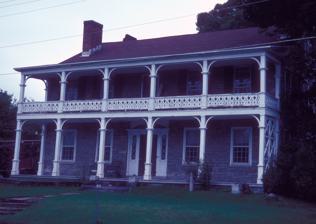
Building: Edmund Wilson House
Country: United States of America
Year built: 1789
Historic house in New York, United States United States historic place Edmund Wilson House U.S. National Register of Historic Places Show map of New York Show map of the United States Nearest city Port Leyden, New York Coordinates 43°32′5″N 75°21′59″W / 43.53472°N 75.36639°W / 43.53472; -75.36639 Area 3 acres (1.2 ha) Built 1789 Architectural style Georgian NRHP reference No. 73001198 Added to NRHP November 26, 1973 Edmund Wilson House is a historic home located at Talcottville in Lewis County, New York . It was built over a four-year period starting in 1789 and is a 2 + 1 ⁄ 2 -story limestone building, three bays wide and four bays long.  It was named "The Stone House" by Edmund Wilson , whose family used the house as a summer home and he made it famous in his book Upstate . It was listed on the National Register of Historic Places in 1973. References